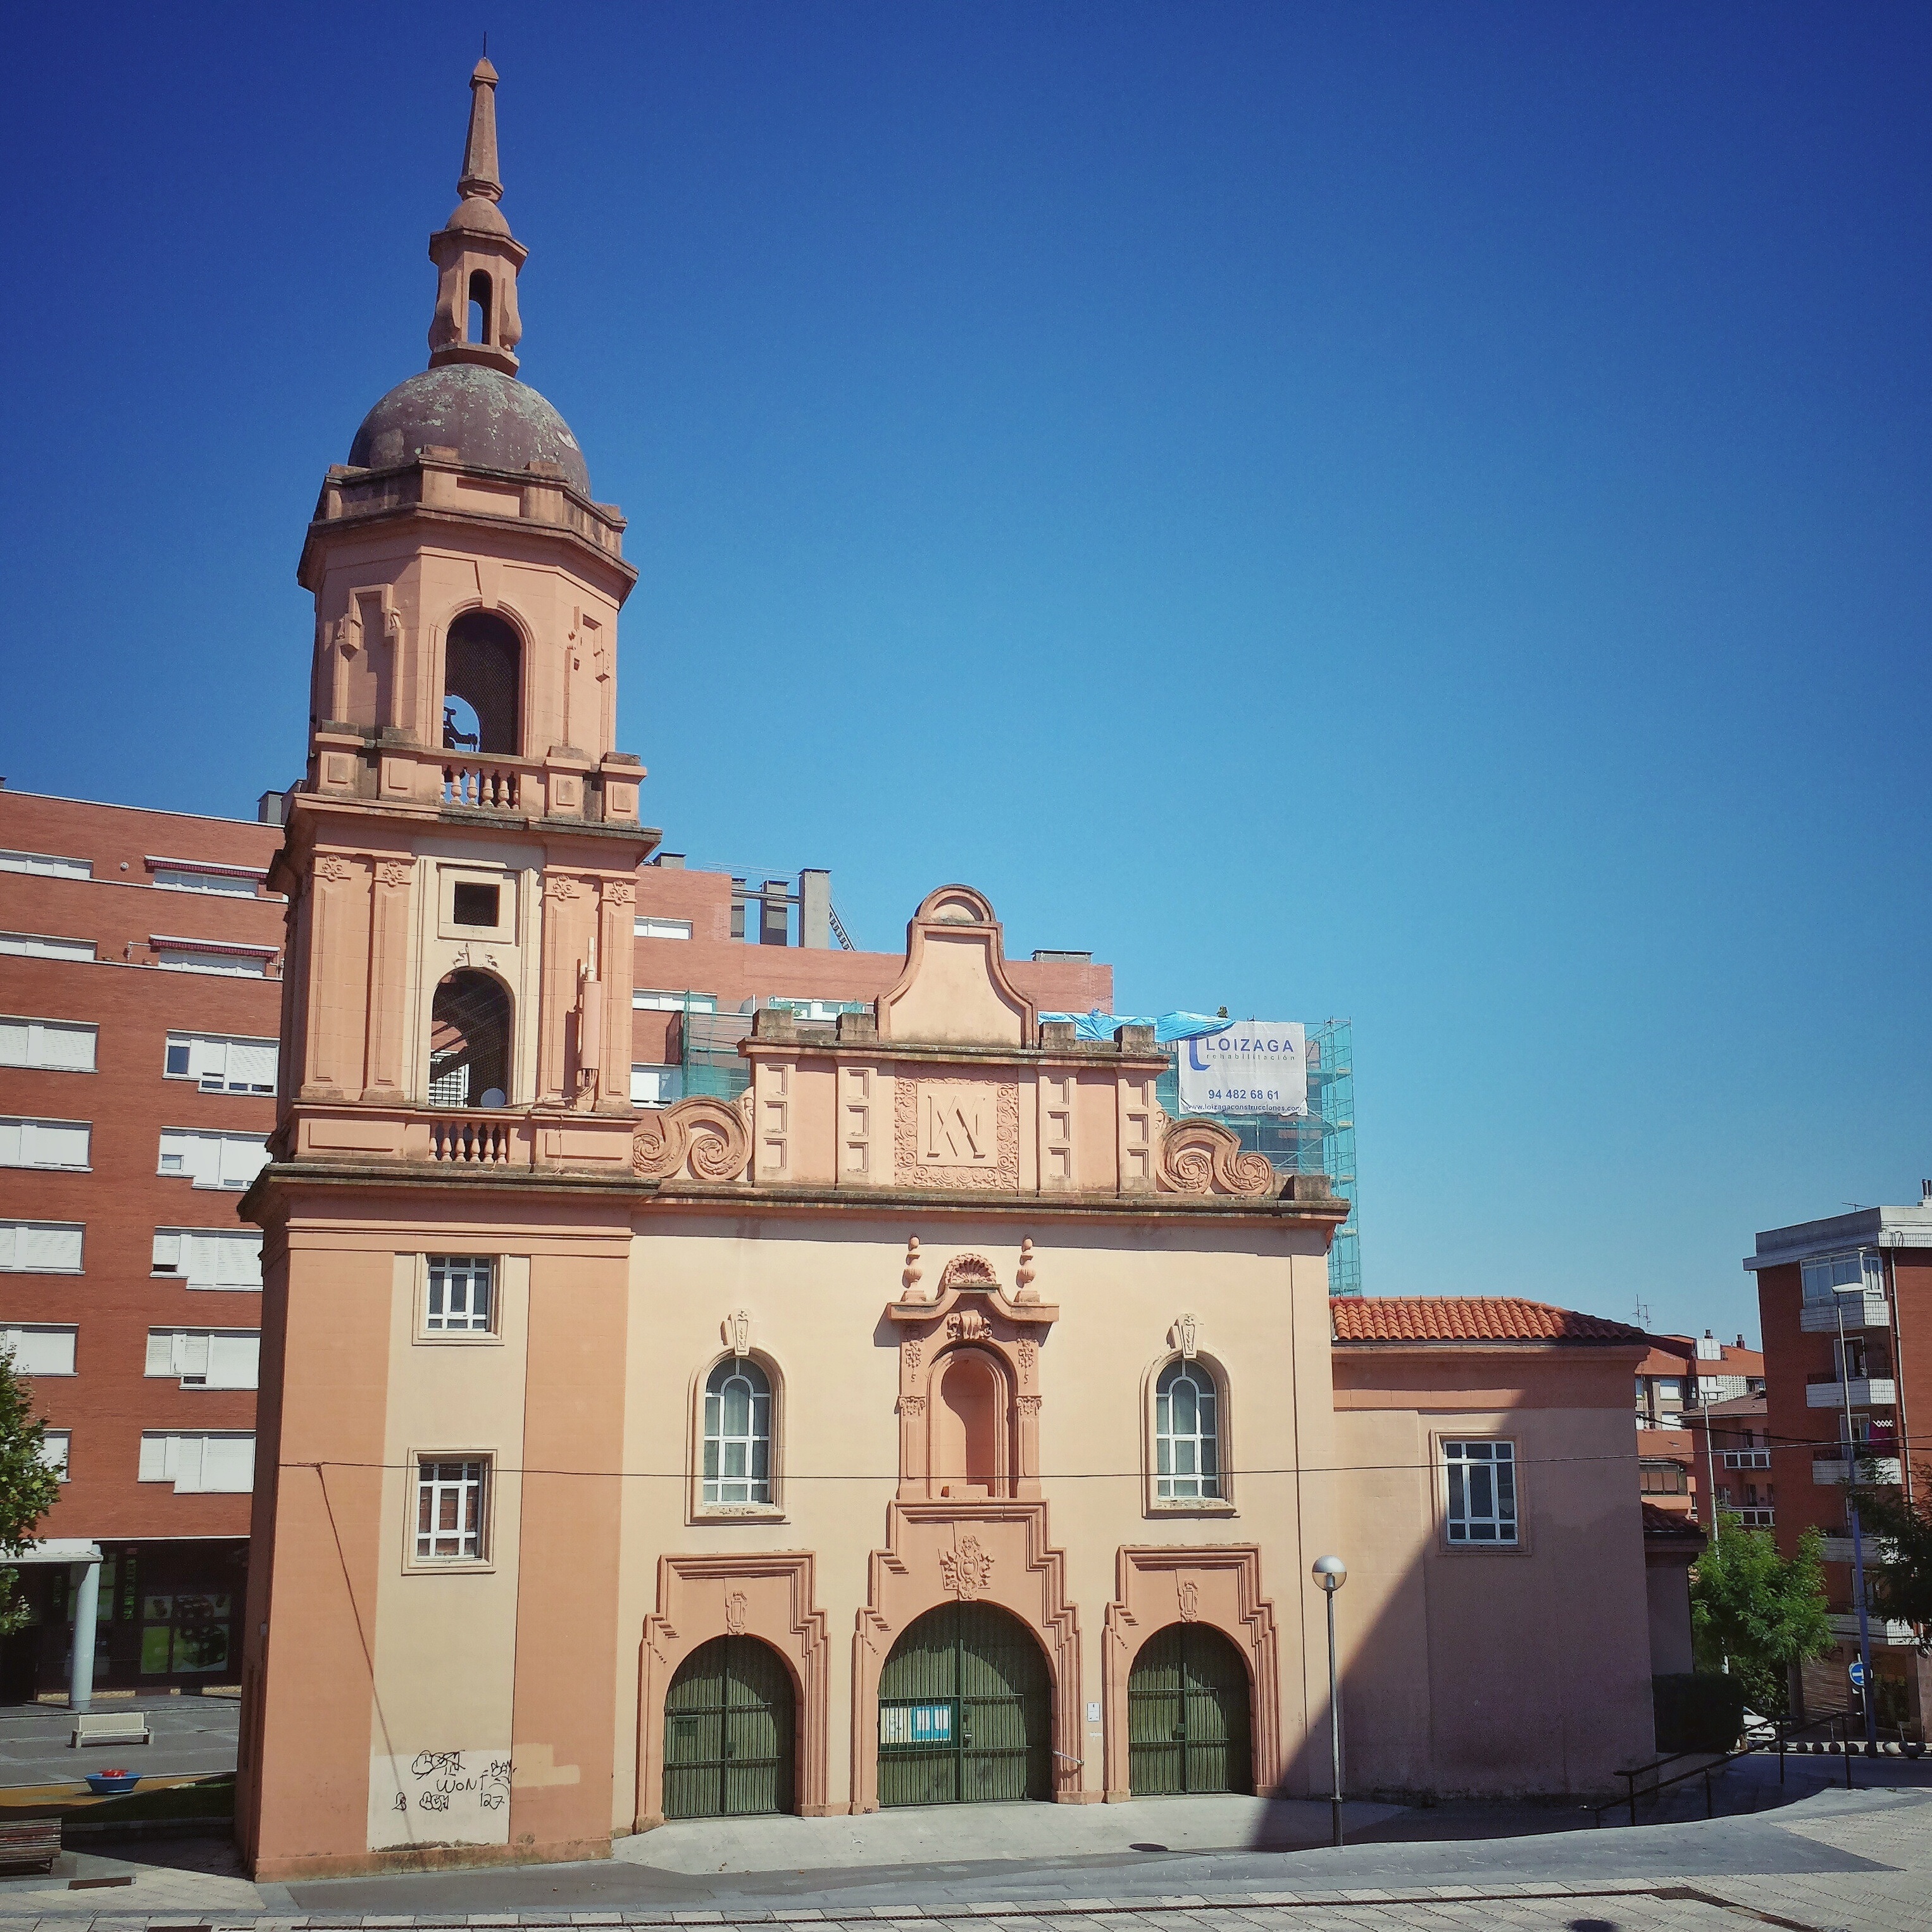
architecture, town, building, city, tower, plaza, religion, landmark, facade, church, place of worship, bell tower